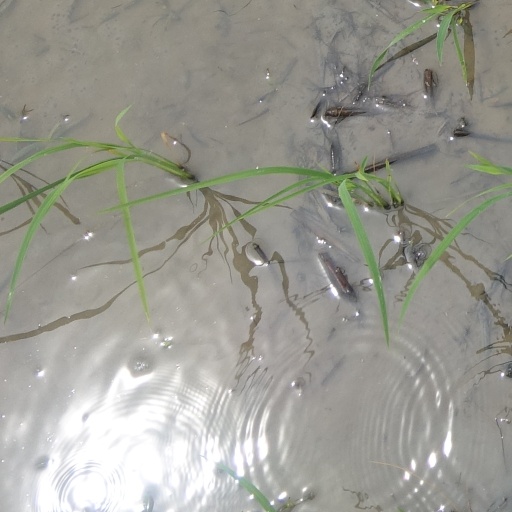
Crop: rice